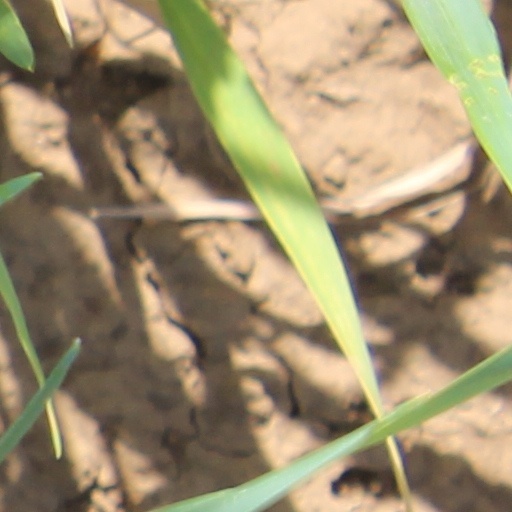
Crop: wheat